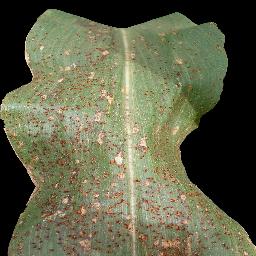
Label: Corn_(Maize)___Common_Rust